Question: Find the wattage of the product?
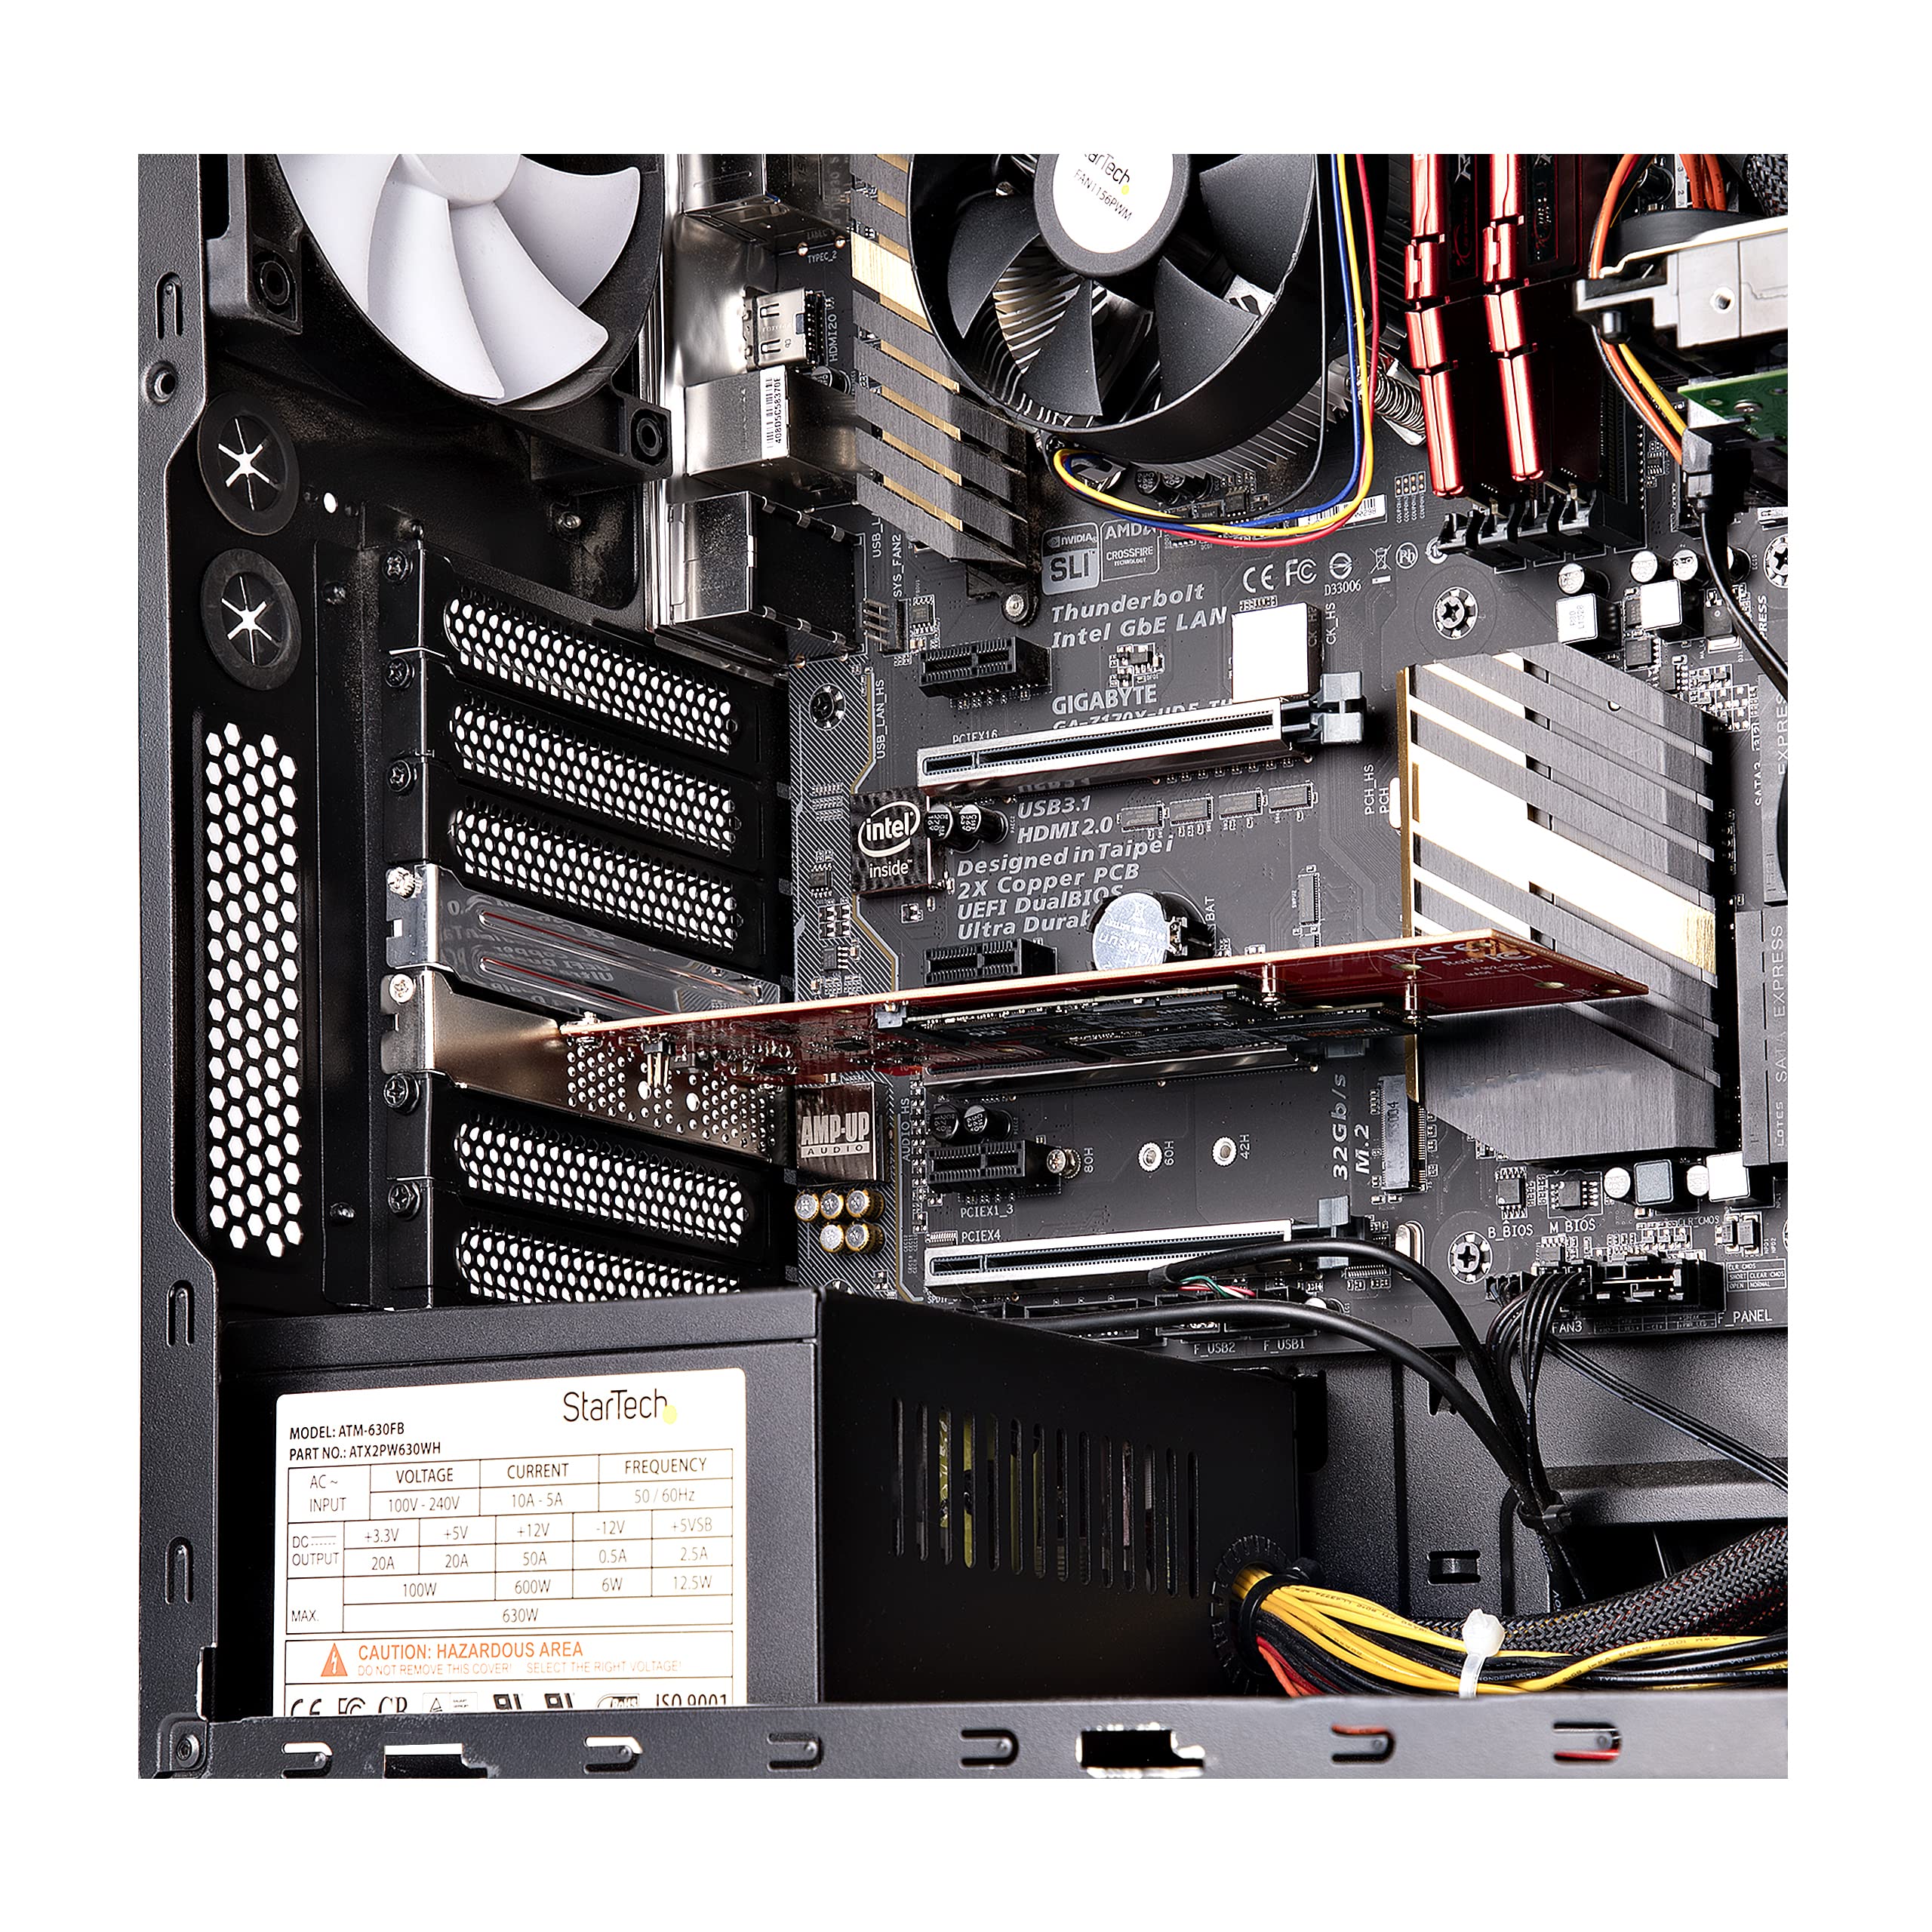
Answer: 630.0 watt